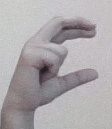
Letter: thal